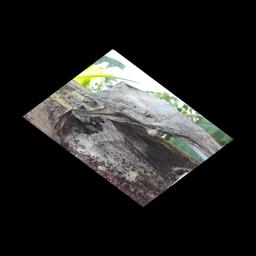
Label: PSEUDOSTEM WEEVIL